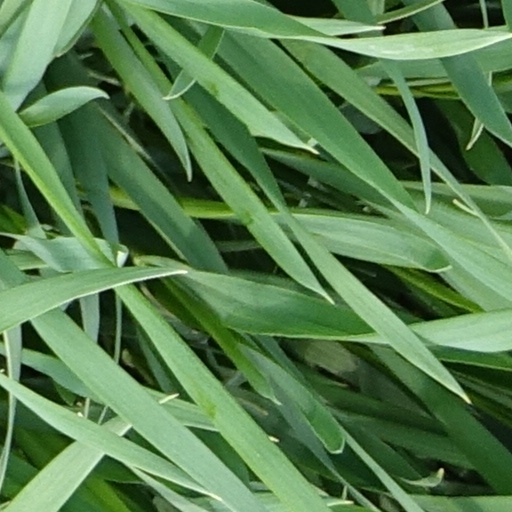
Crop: wheat